Dangerous Ways

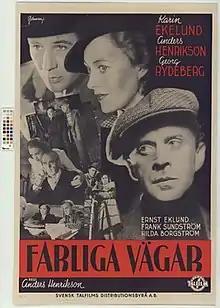

Dangerous Ways (Swedish: Farliga vägar) is a 1942 Swedish drama film directed by Anders Henrikson and starring Henrikson, Karin Ekelund, Georg Rydeberg and Ernst Eklund. The film's sets were designed by the art director Bertil Duroj.